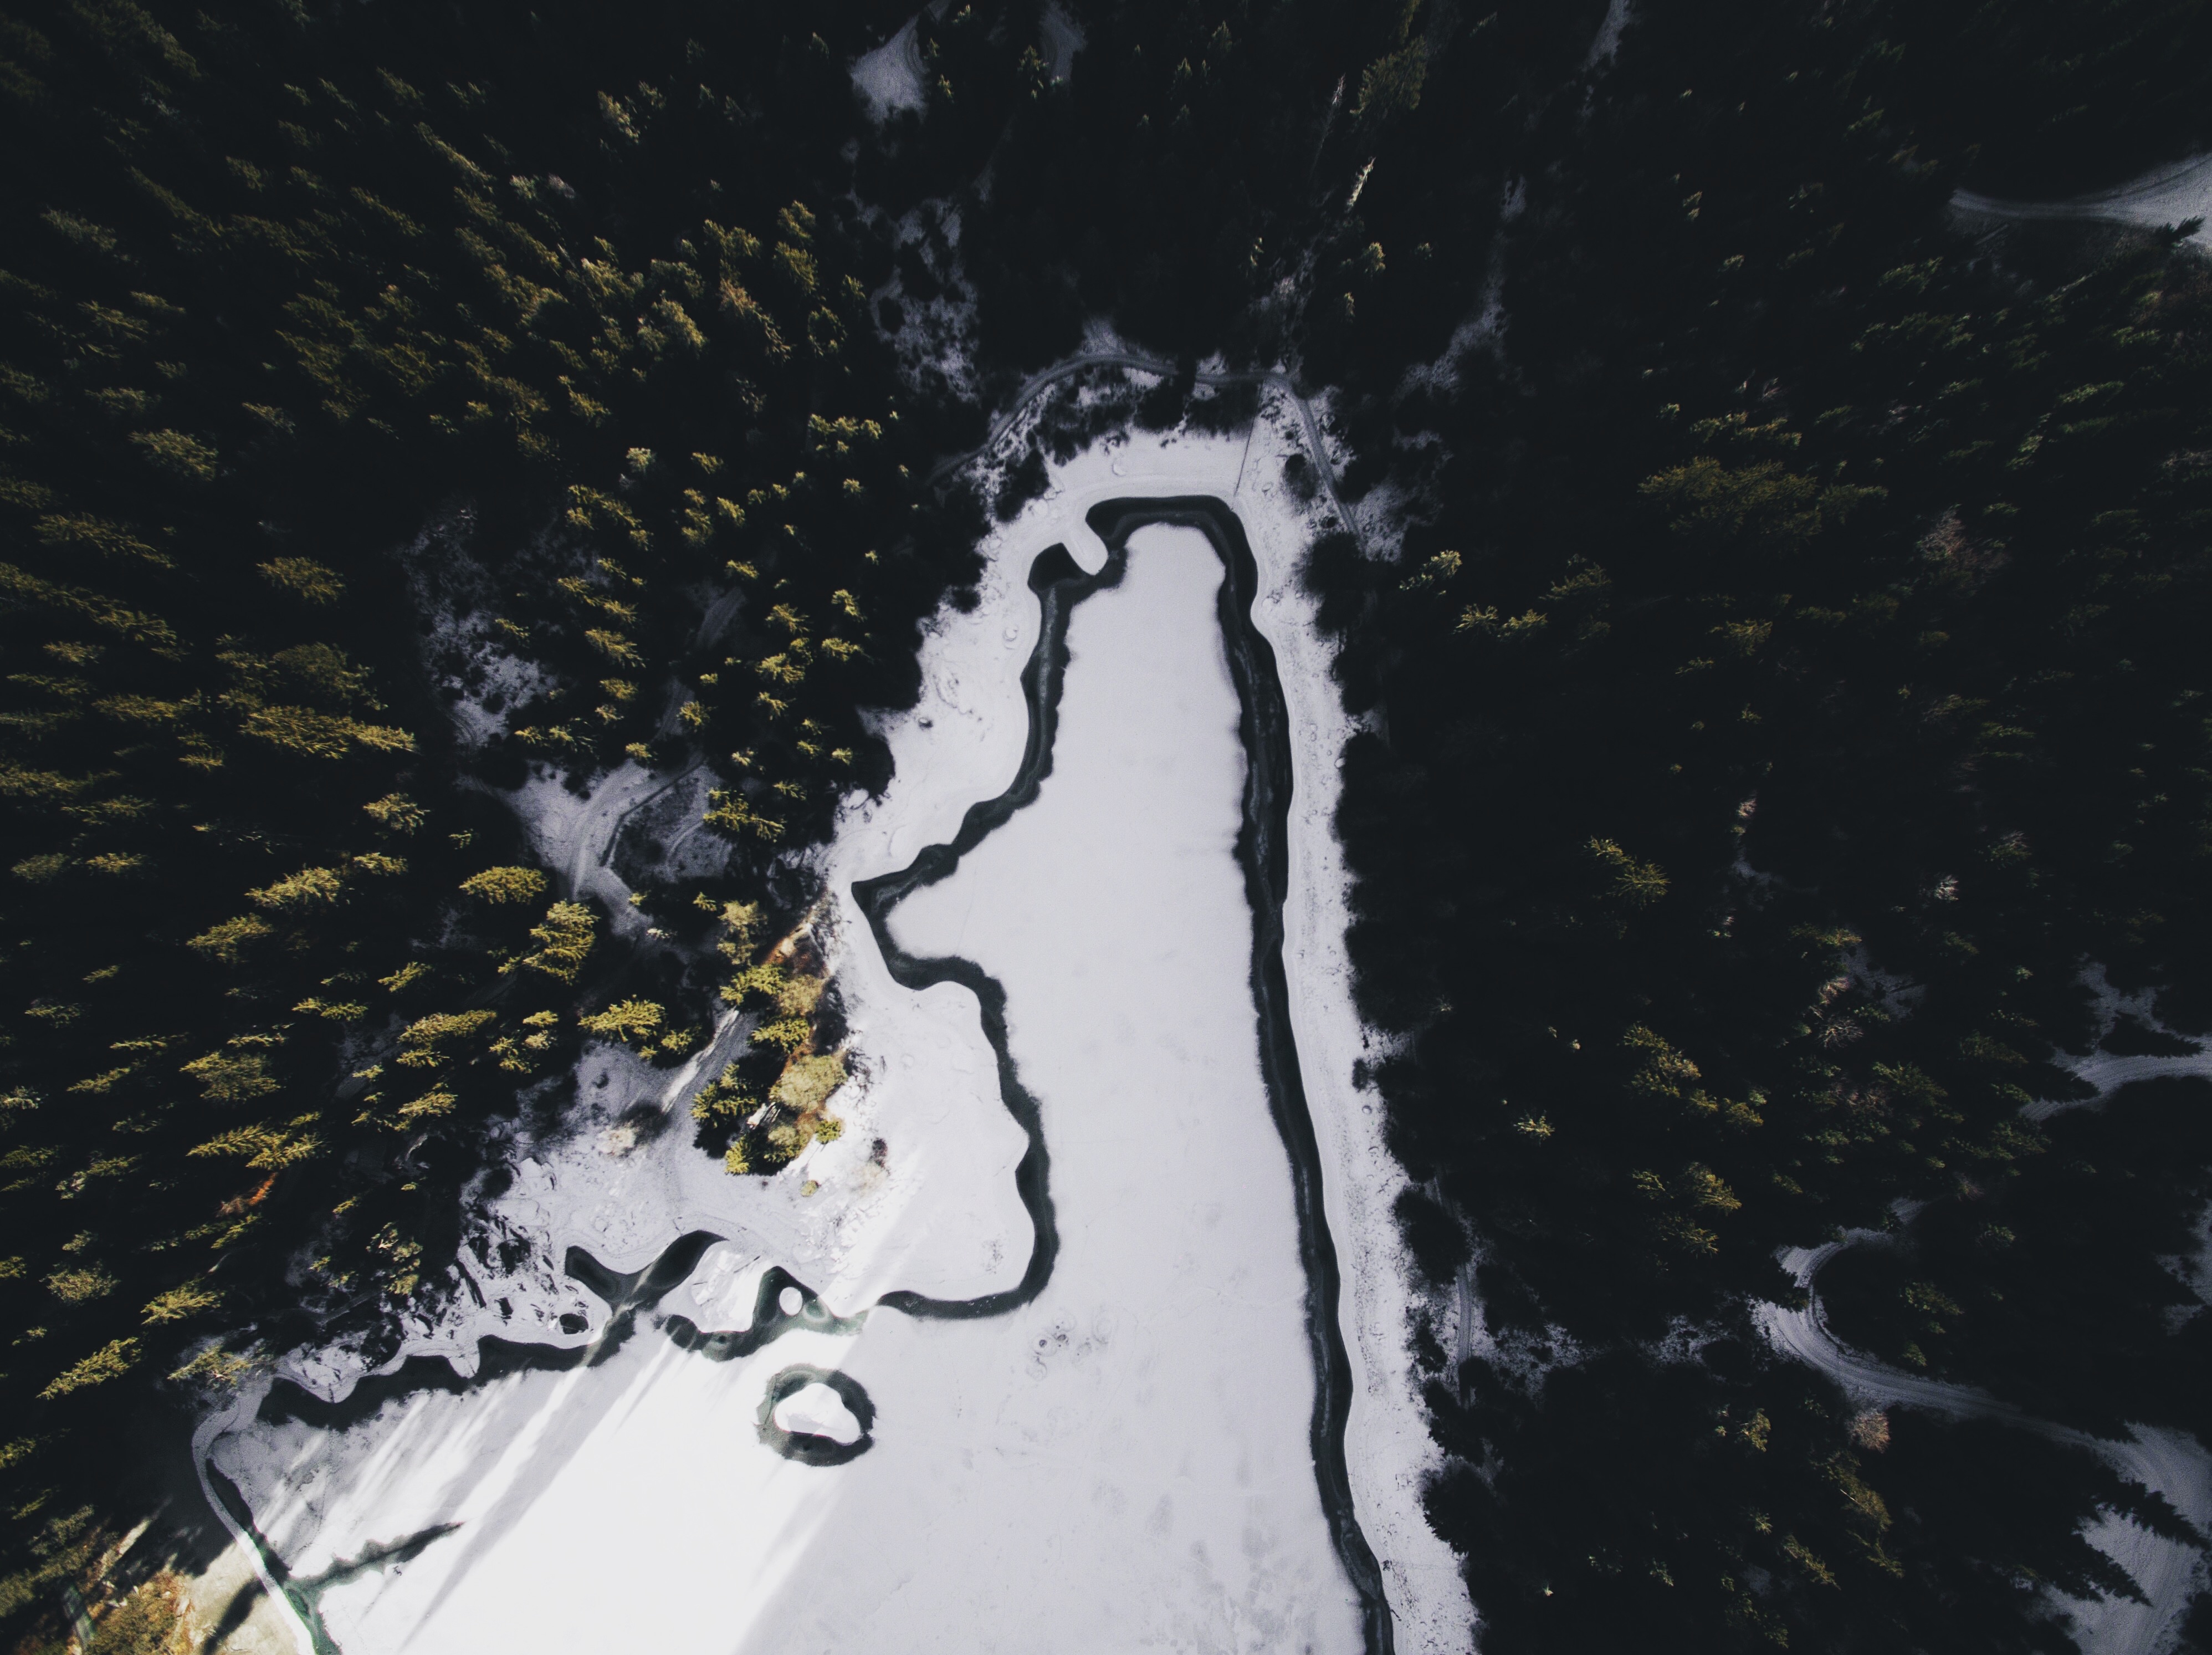
water, forest, snow, winter, wave, ice, reflection, weather, aerial view, trees, drone view, earth, geological phenomenon